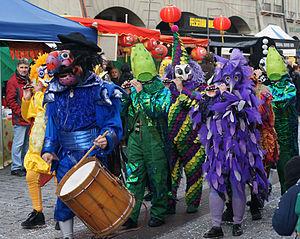
Participants au Carnaval de Berne 2010."